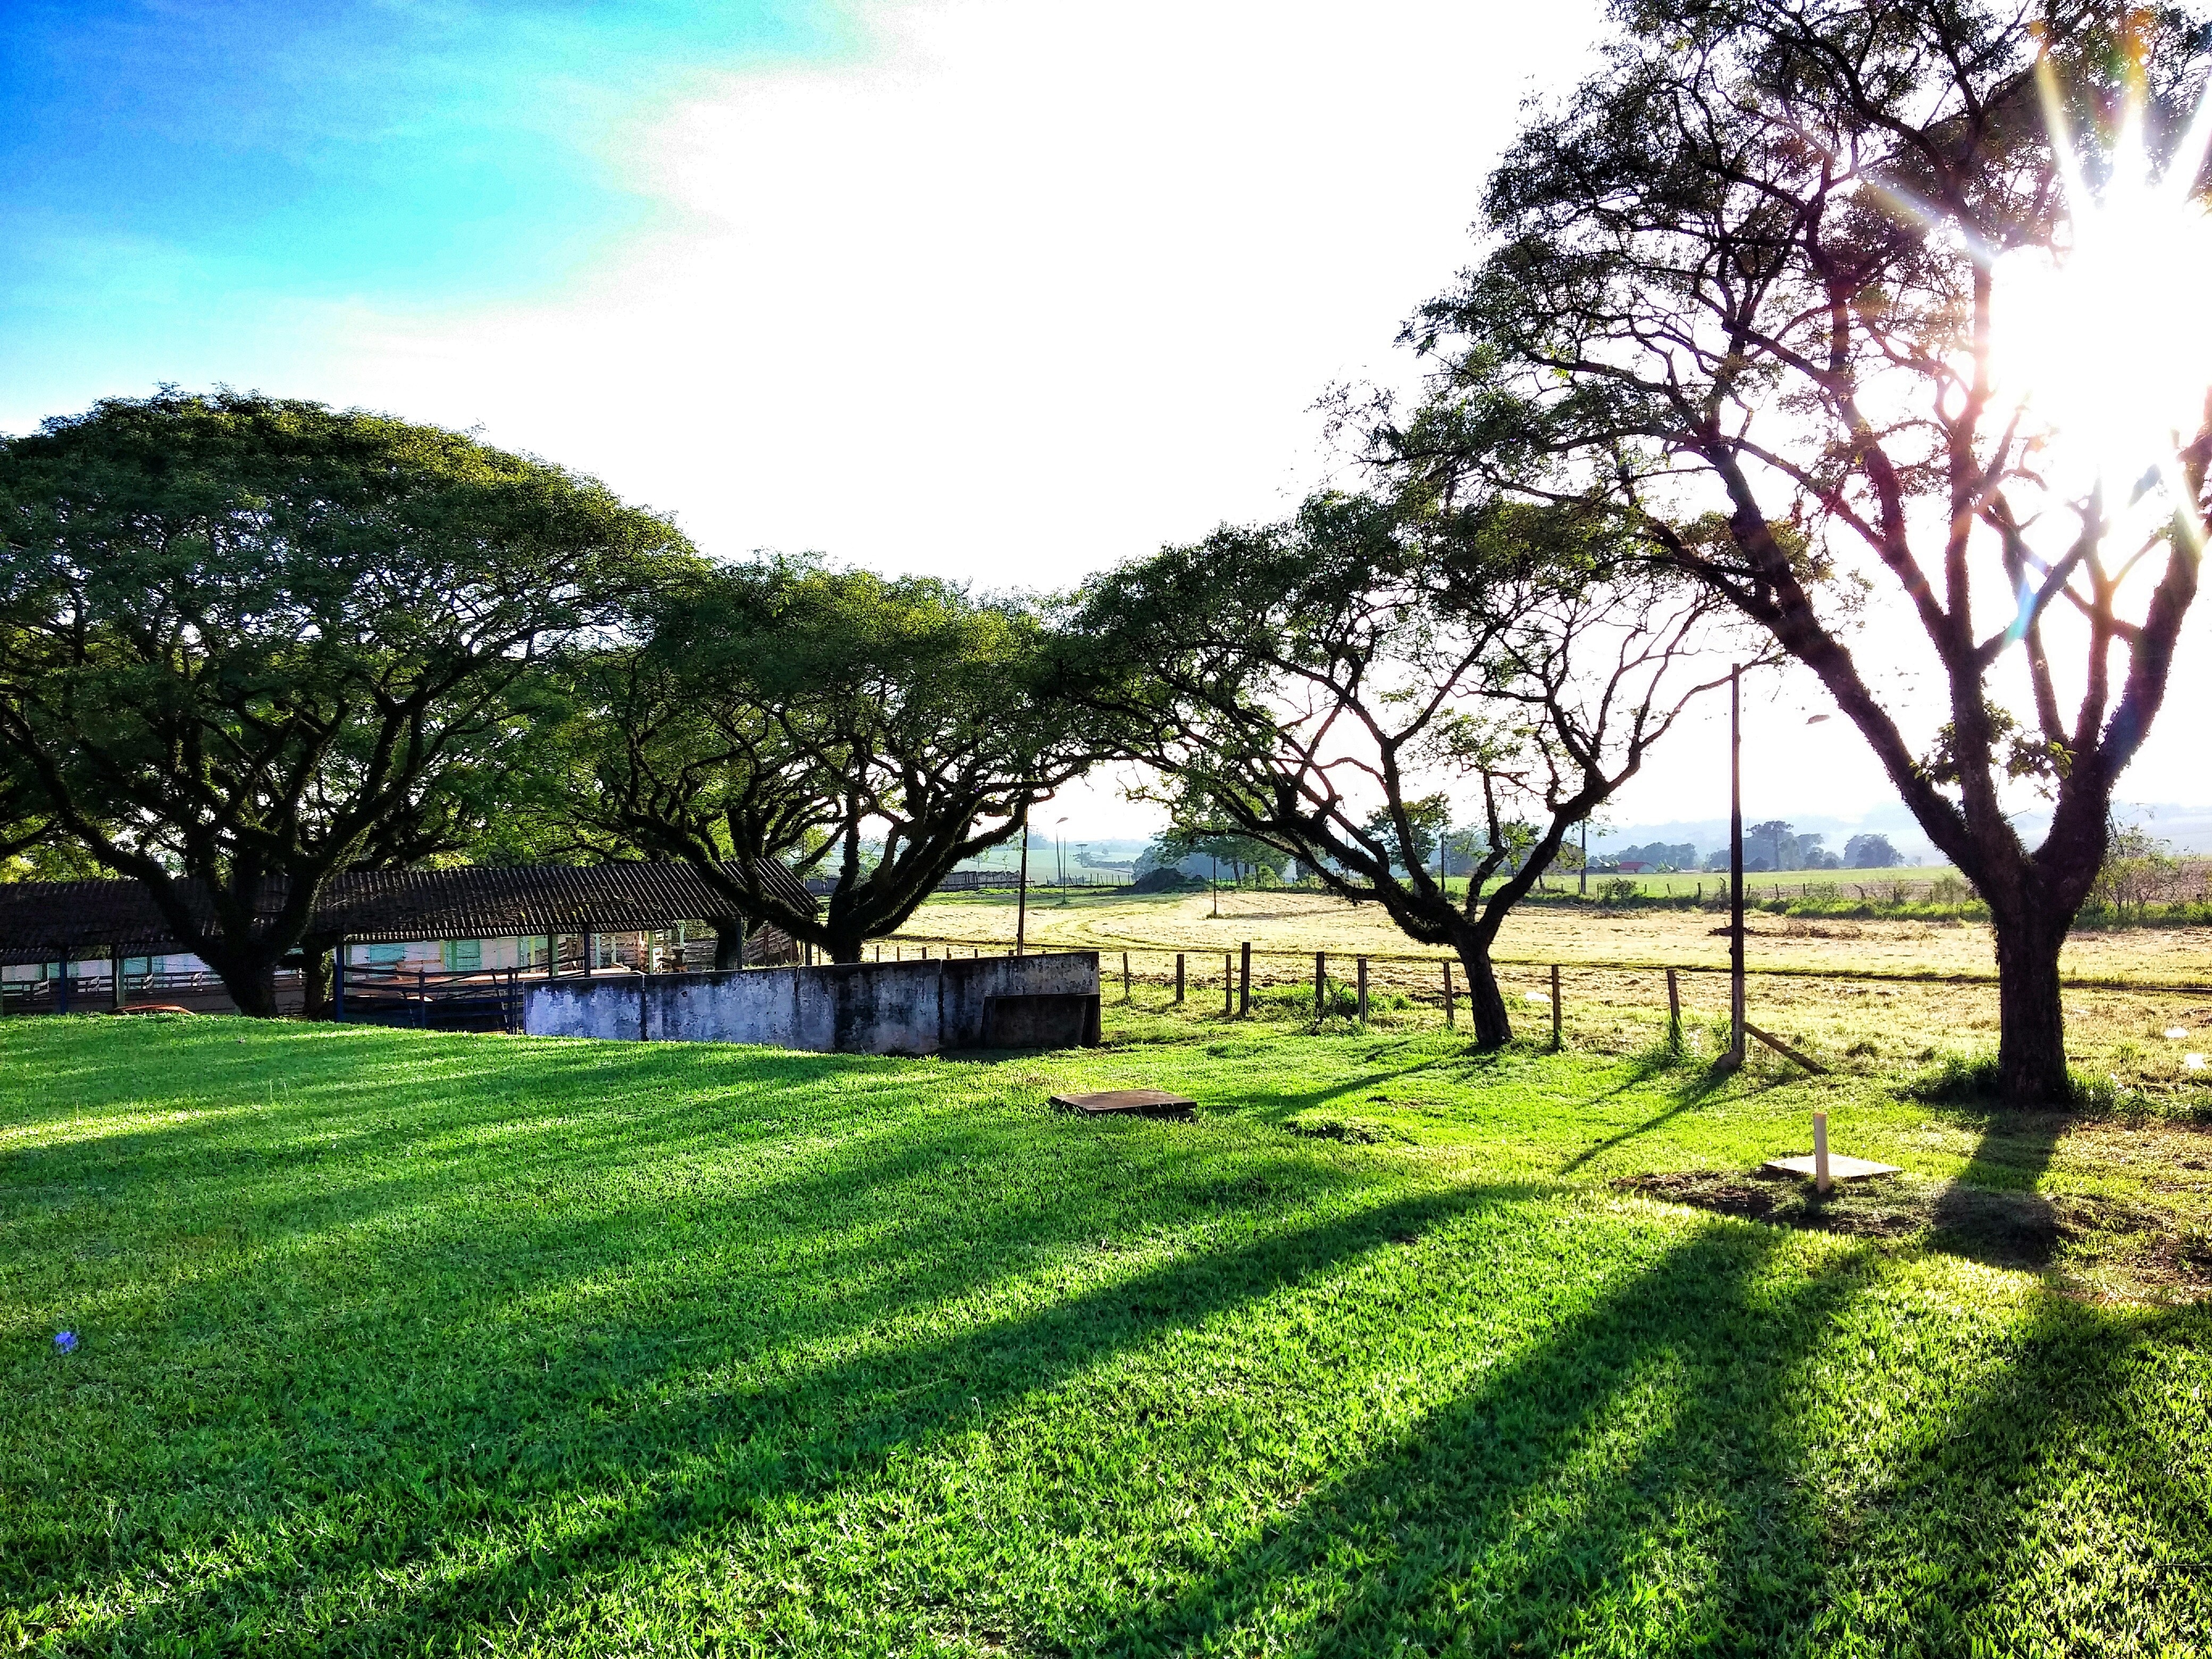
landscape, tree, nature, grass, horizon, plant, sunrise, field, farm, lawn, meadow, sunlight, morning, flower, dawn, suburb, green, backyard, agriculture, garden, rising sun, shrub, plantation, day, estate, yard, rays of sunshine, rural area, sun rais, residential area, woody plant